Pokémon Red, Blue, and Yellow

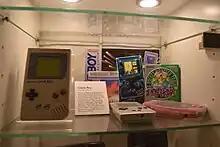
Pocket Monsters Green (far right) in original packaging box on display at the Stockholm Game Museum

The game's music was composed by Junichi Masuda, who used the four sound channels of the Game Boy to create both the melodies and the sound effects and Pokémon "cries" heard upon encountering them. He composed the opening theme, with battle scenes in mind, using white noise to sound like marching music and imitate a snare drum. Masuda wrote the music at his home on a Commodore Amiga computer, which only features PCM sample playback and converted to the Game Boy with a program he had written.